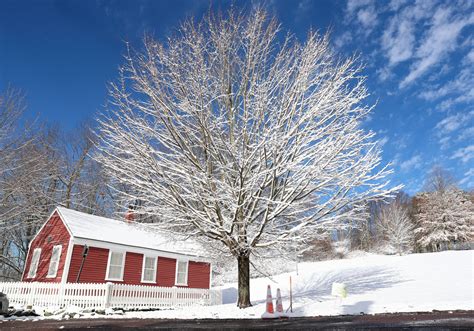
Weather: snow or frosty